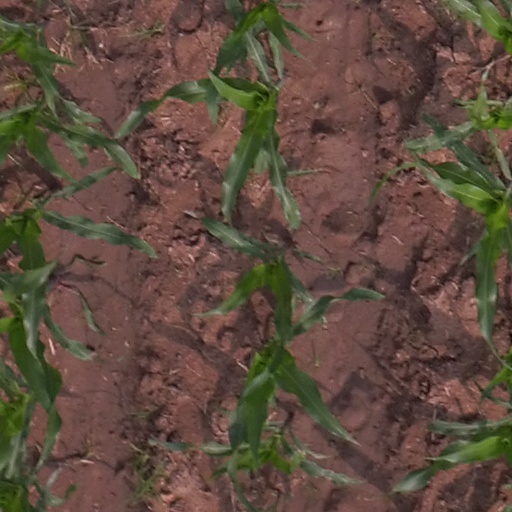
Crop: maize; corn